Ventura County, California

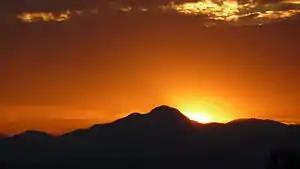
Sunset over the Topatopa Mountains in northern Ventura County

Ventura County has a considerable range in climate because of differences in topography between one part of the county and another. Rainfall is limited in summer and crops have to be irrigated. The average annual temperature is near 60 °F at low elevations near the ocean, in the 50s over most of the northern two-thirds of the county, and less than 45 °F in the Topatopa Mountains. The annual range in temperature is between 70 °F and 80 °F on the Coastal Plain and as much as 100 °F in the interior. For July, the average maximum temperature is between 70 °F and 80 °F on the Coastal Plain but exceeds 90 °F in the upper part of the Ventura- and Cuyama River Valleys. For January, the average minimum temperature is near 40 °F on the coast but in the lower 30s and upper 20s in the northern parts of Ventura County. No temperature data are available for the highest point in the county, Mount Pinos. The length of the growing season ranges more than 300 days near the coast to less than 175 days in the coldest part in northern Ventura County. In both the northern and southern ends of the county, the annual precipitation totals between ten and fifteen inches. In the Topatopa Mountains, the annual total is more than thirty-three inches. The drier parts of the county get less than five inches of rain annually, and the higher and wetter parts get more than 60 inches annually. Measureable amounts of rainfall in Ventura County are reported on thirty to thirty-five days annually, and half an inch or more on six to twelve days annually. In the northern parts of Ventura County, snowfall averages five inches or more per year, and along the northern border and Mount Pinos, more than twenty inches.